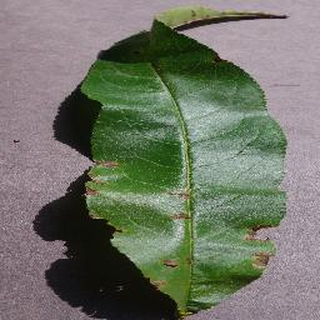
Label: peach_bacterial_spot